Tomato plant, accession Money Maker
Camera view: horizontal (90 deg, fisheye); turntable rotation: 180 degrees
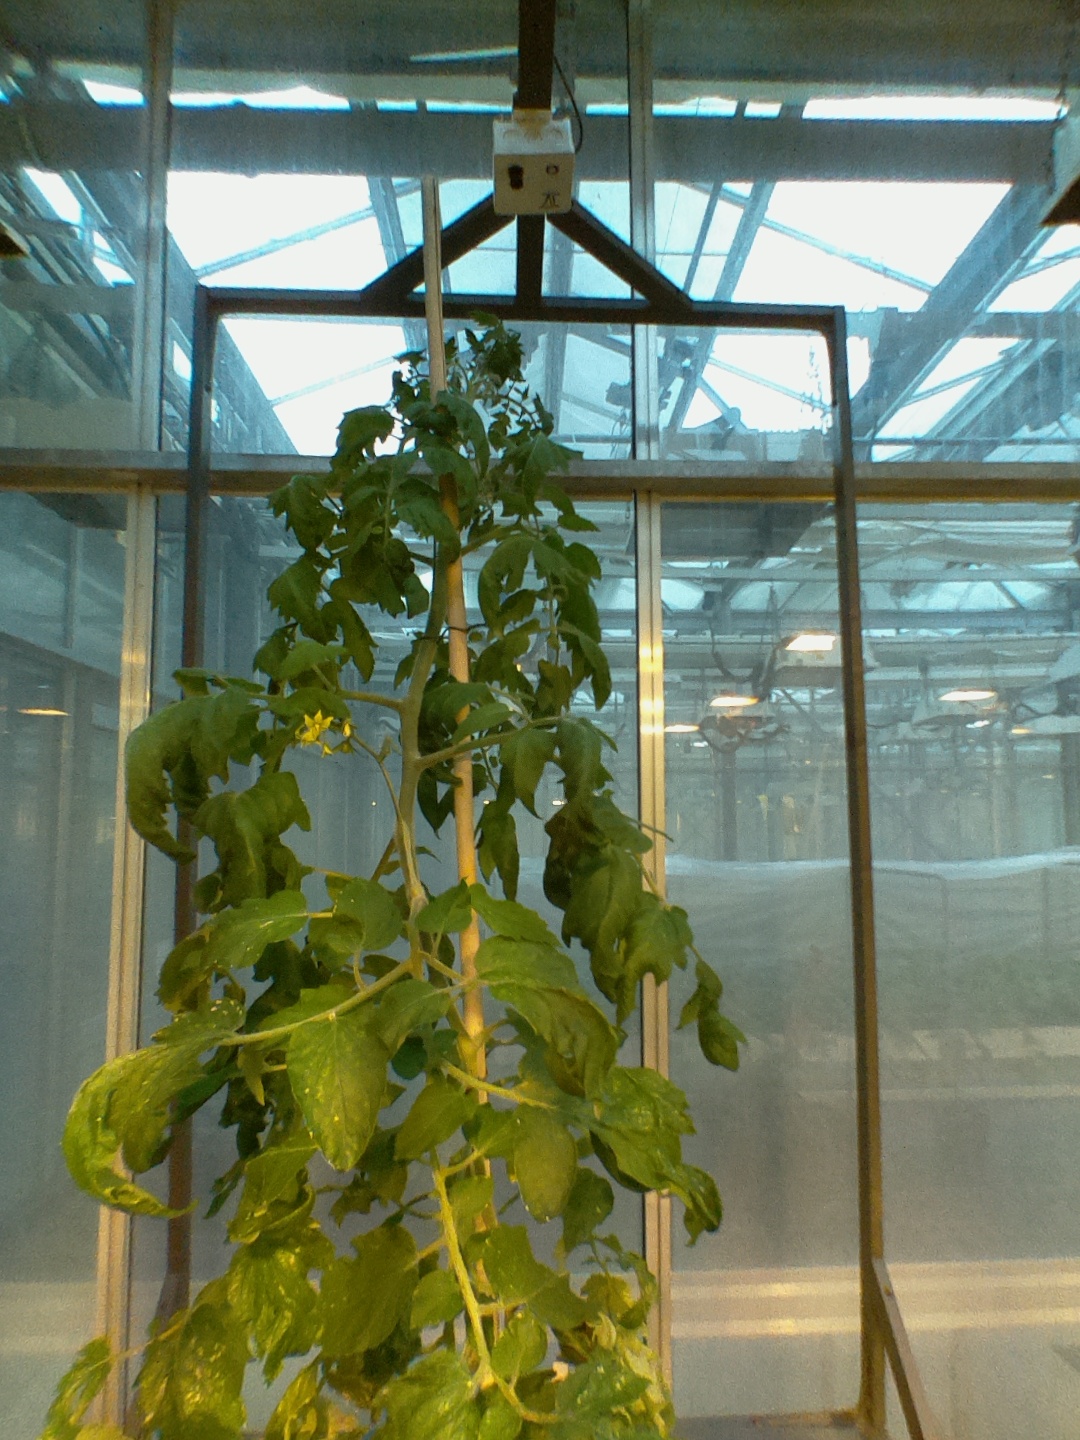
BBCH growth stage 63: 30%-40% of flowers open